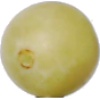
Label: Grape White 2